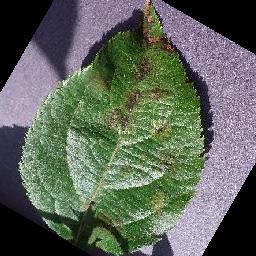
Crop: apple
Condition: scab